Fulwood Barracks

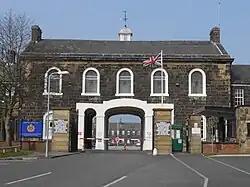
Fulwood Barracks

Fulwood Barracks is a military installation at Fulwood in Preston, Lancashire, England.